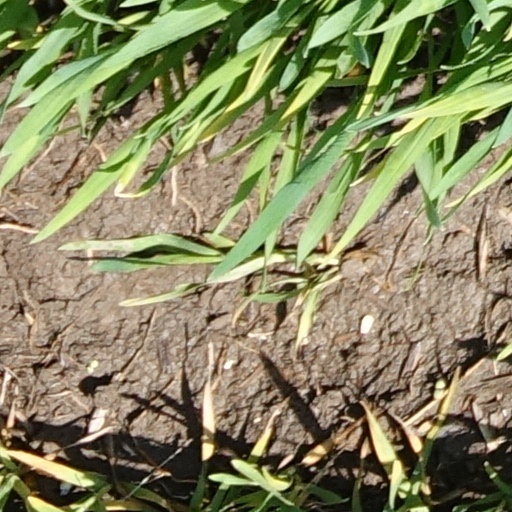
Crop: wheat